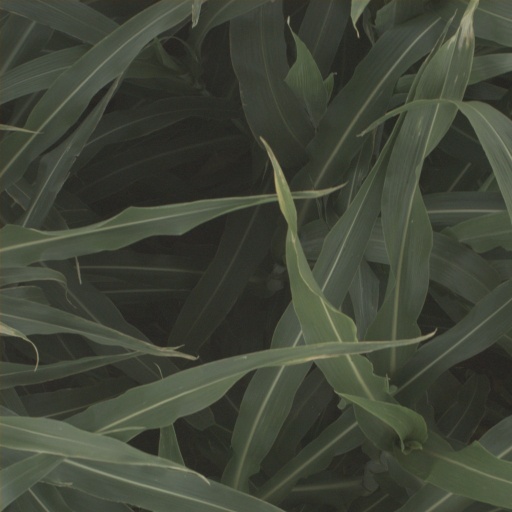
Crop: sorghum